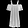
Label: Dress